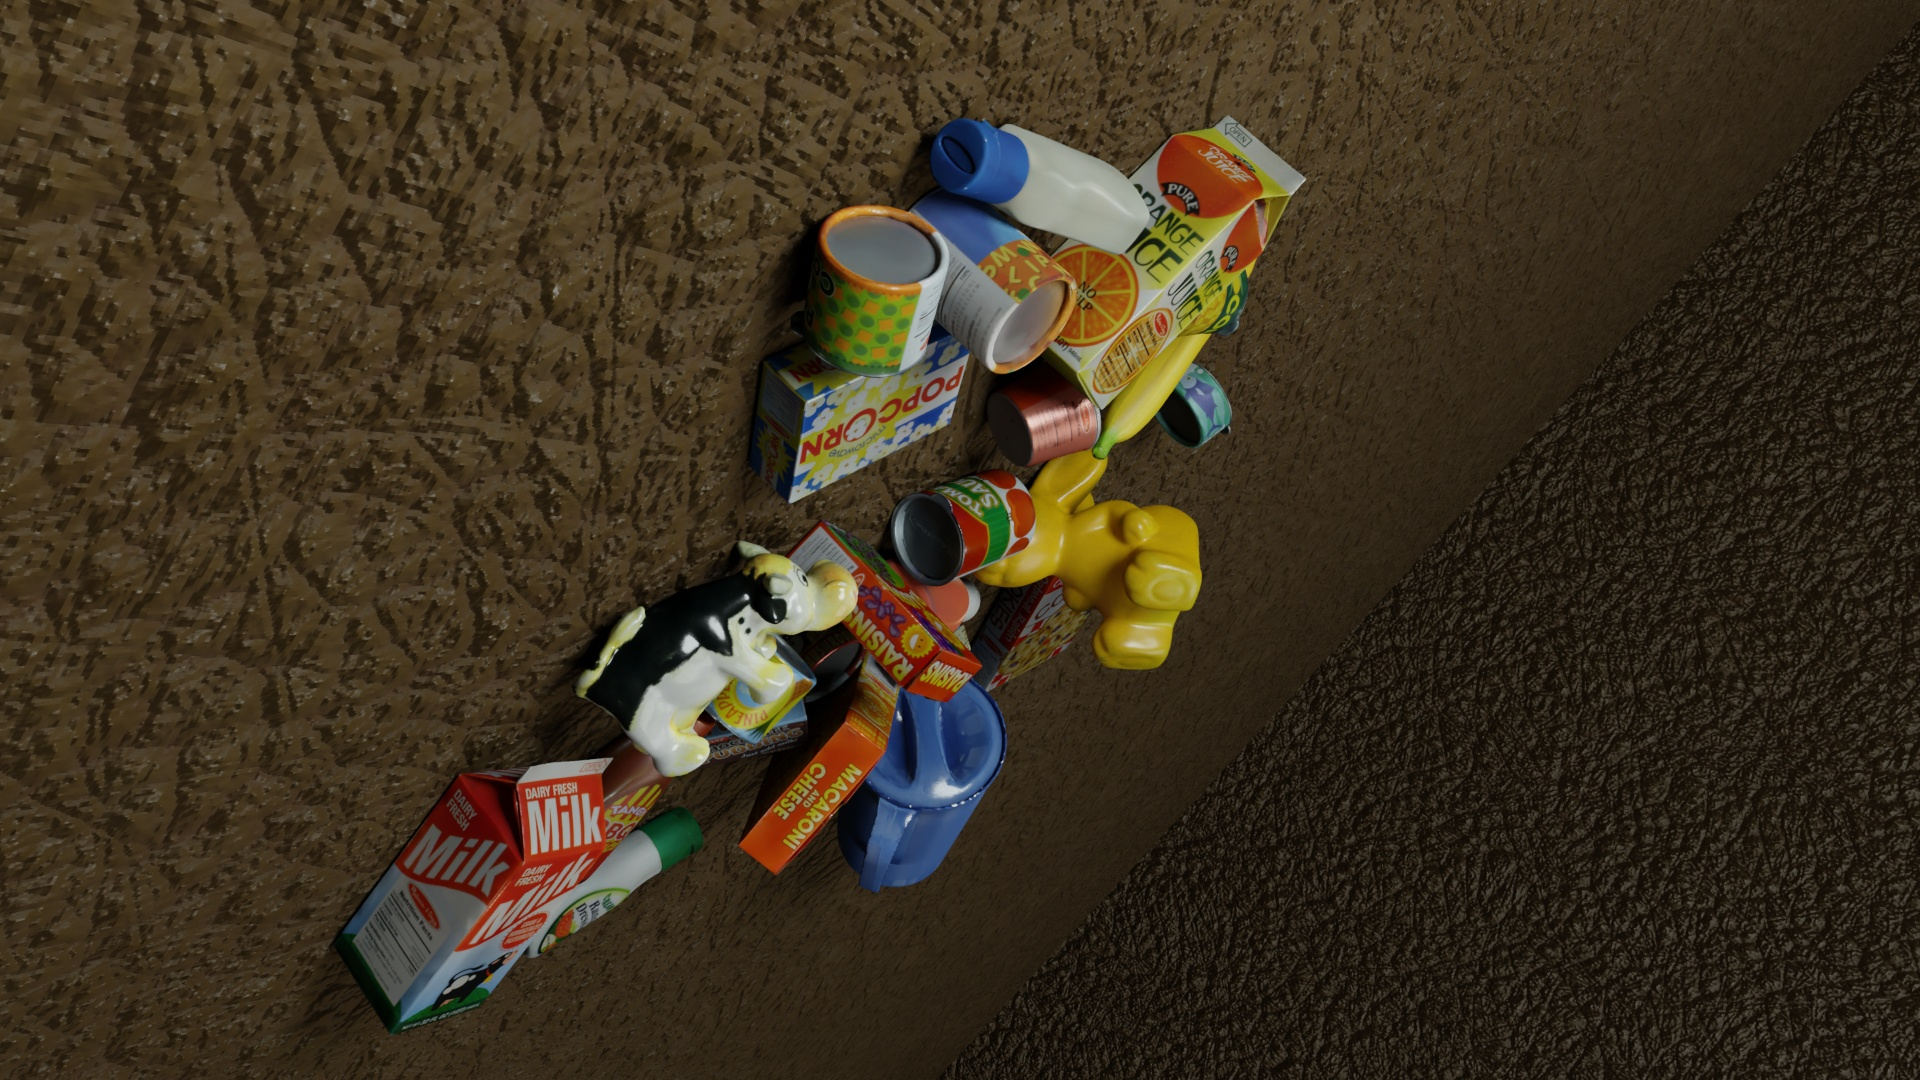
Question:
Could you provide the eight normalized (x, y) image coordinates between 0 and 1 of the cuboid corners for the topmost instance of the box of macaroni and cheese that says "SO CHEESY!"? Your answer should be a list of normalized (x, y) image coordinates between 0 and 1 with bottom face first then top face, all counter-clockwise.
Answer: [(0.401042, 0.698148), (0.421354, 0.725), (0.471354, 0.623148), (0.451042, 0.594444), (0.381771, 0.783333), (0.405729, 0.814815), (0.464062, 0.698148), (0.440104, 0.664815)]